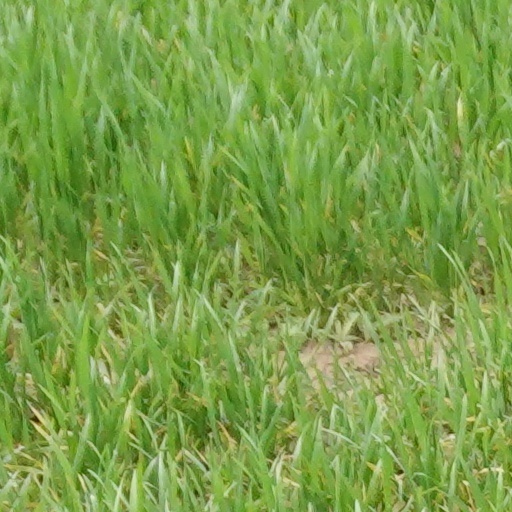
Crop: wheat